History of schools of economic thought on arts and culture

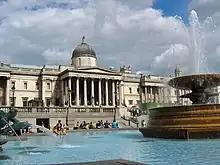
Convinced that great works of art are public property, Lionel Robbins played an important role in supporting London's major cultural institutions, such as the National Gallery.

William Jevons was undoubtedly the person who wrote most about the role of the arts in the neo-classical program. An artist and aesthete himself, he saw in the arts the possibility of enriching the lives of the whole population. However, in his view, the artistic experience could not be planned. As a result, people who have not received an early education in the arts underestimate the pleasure they will derive from it, which results in too low a demand for artistic goods on their part. Anticipating Becker and Murphy's theory of rational addiction by almost a century, Jevons described the artistic experience as an addictive consumption, separate in this sense from that of conventional goods. Although somewhat critical of the role of critics, Jevons believed that the cultural goods available to the working class should be carefully selected by enlightened members of the ruling class, in contrast to what he saw as a conspiracy to provide workers with only inferior cultural goods that did not contribute to their education in the fine arts. In this context, Jevons was one of the first economists to reflect on the role of museums in terms of popular education. He condemned the museums of his day, which lacked explanatory texts and were still often organized as vast cabinets of curiosities.